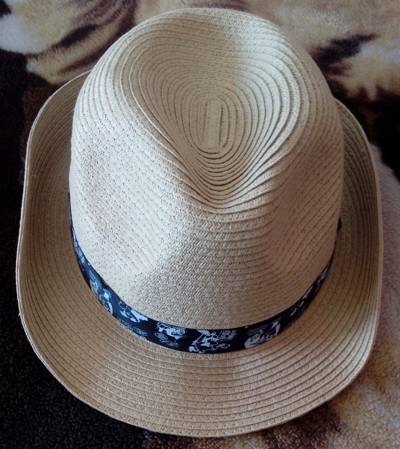
Waste category: clothes